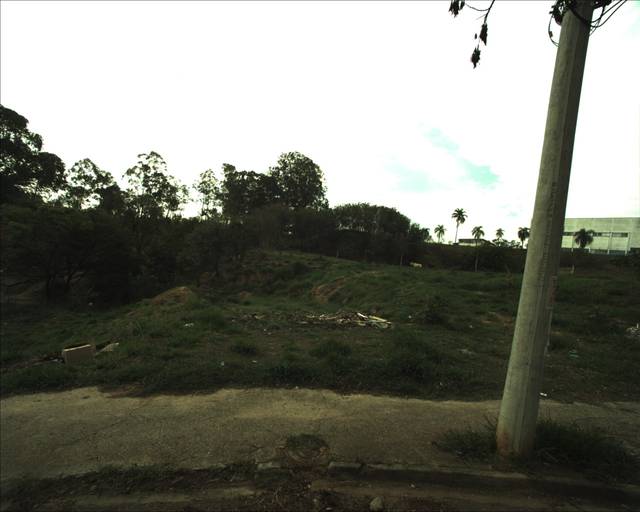
Region: Brazil
Coordinates: -23.46, -47.44